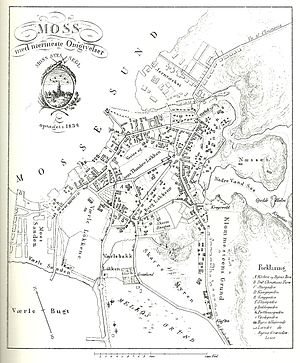
Moss Jernværk
Kort over Moss fra 1834, Moss Jernverk vises klart nord for Mosseelven
Moss Jernverk var et jernværk i Moss i Norge, grundlagt i 1704. Værket var i mange år byens største bedrift, og med kraft fra Mossefossen blev malm hovedsagelig fra Arendalsfeltet smeltet og bearbejdet til en række produkter. Fra midten af 1700-tallet var værket Norges ledende rustningsbedrift og støbte hundredvis af tunge kanoner i jern. Norges første valseværk for jern blev også anlagt her.